GER Class A55

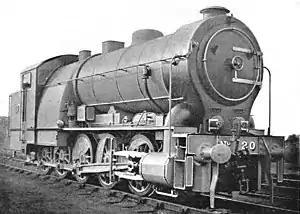

The GER Class A55 or Decapod was an experimental steam locomotive with an wheel arrangement designed by James Holden for the Great Eastern Railway. It was the first ten-coupled steam locomotive in Great Britain.